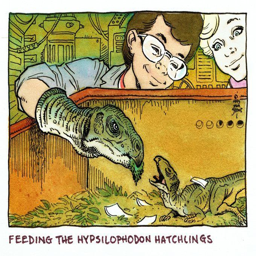
see concept art from an animated series that never was .